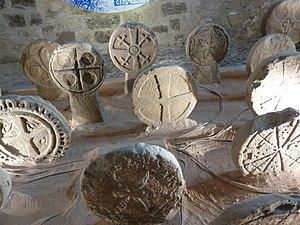
Lodève musée: stèles discoïdales d'Usclas du Bosc
Usclas-du-Bosc en occitan Usclats del Bòsc, est une commune française située dans le département de l'Hérault en région Occitanie.